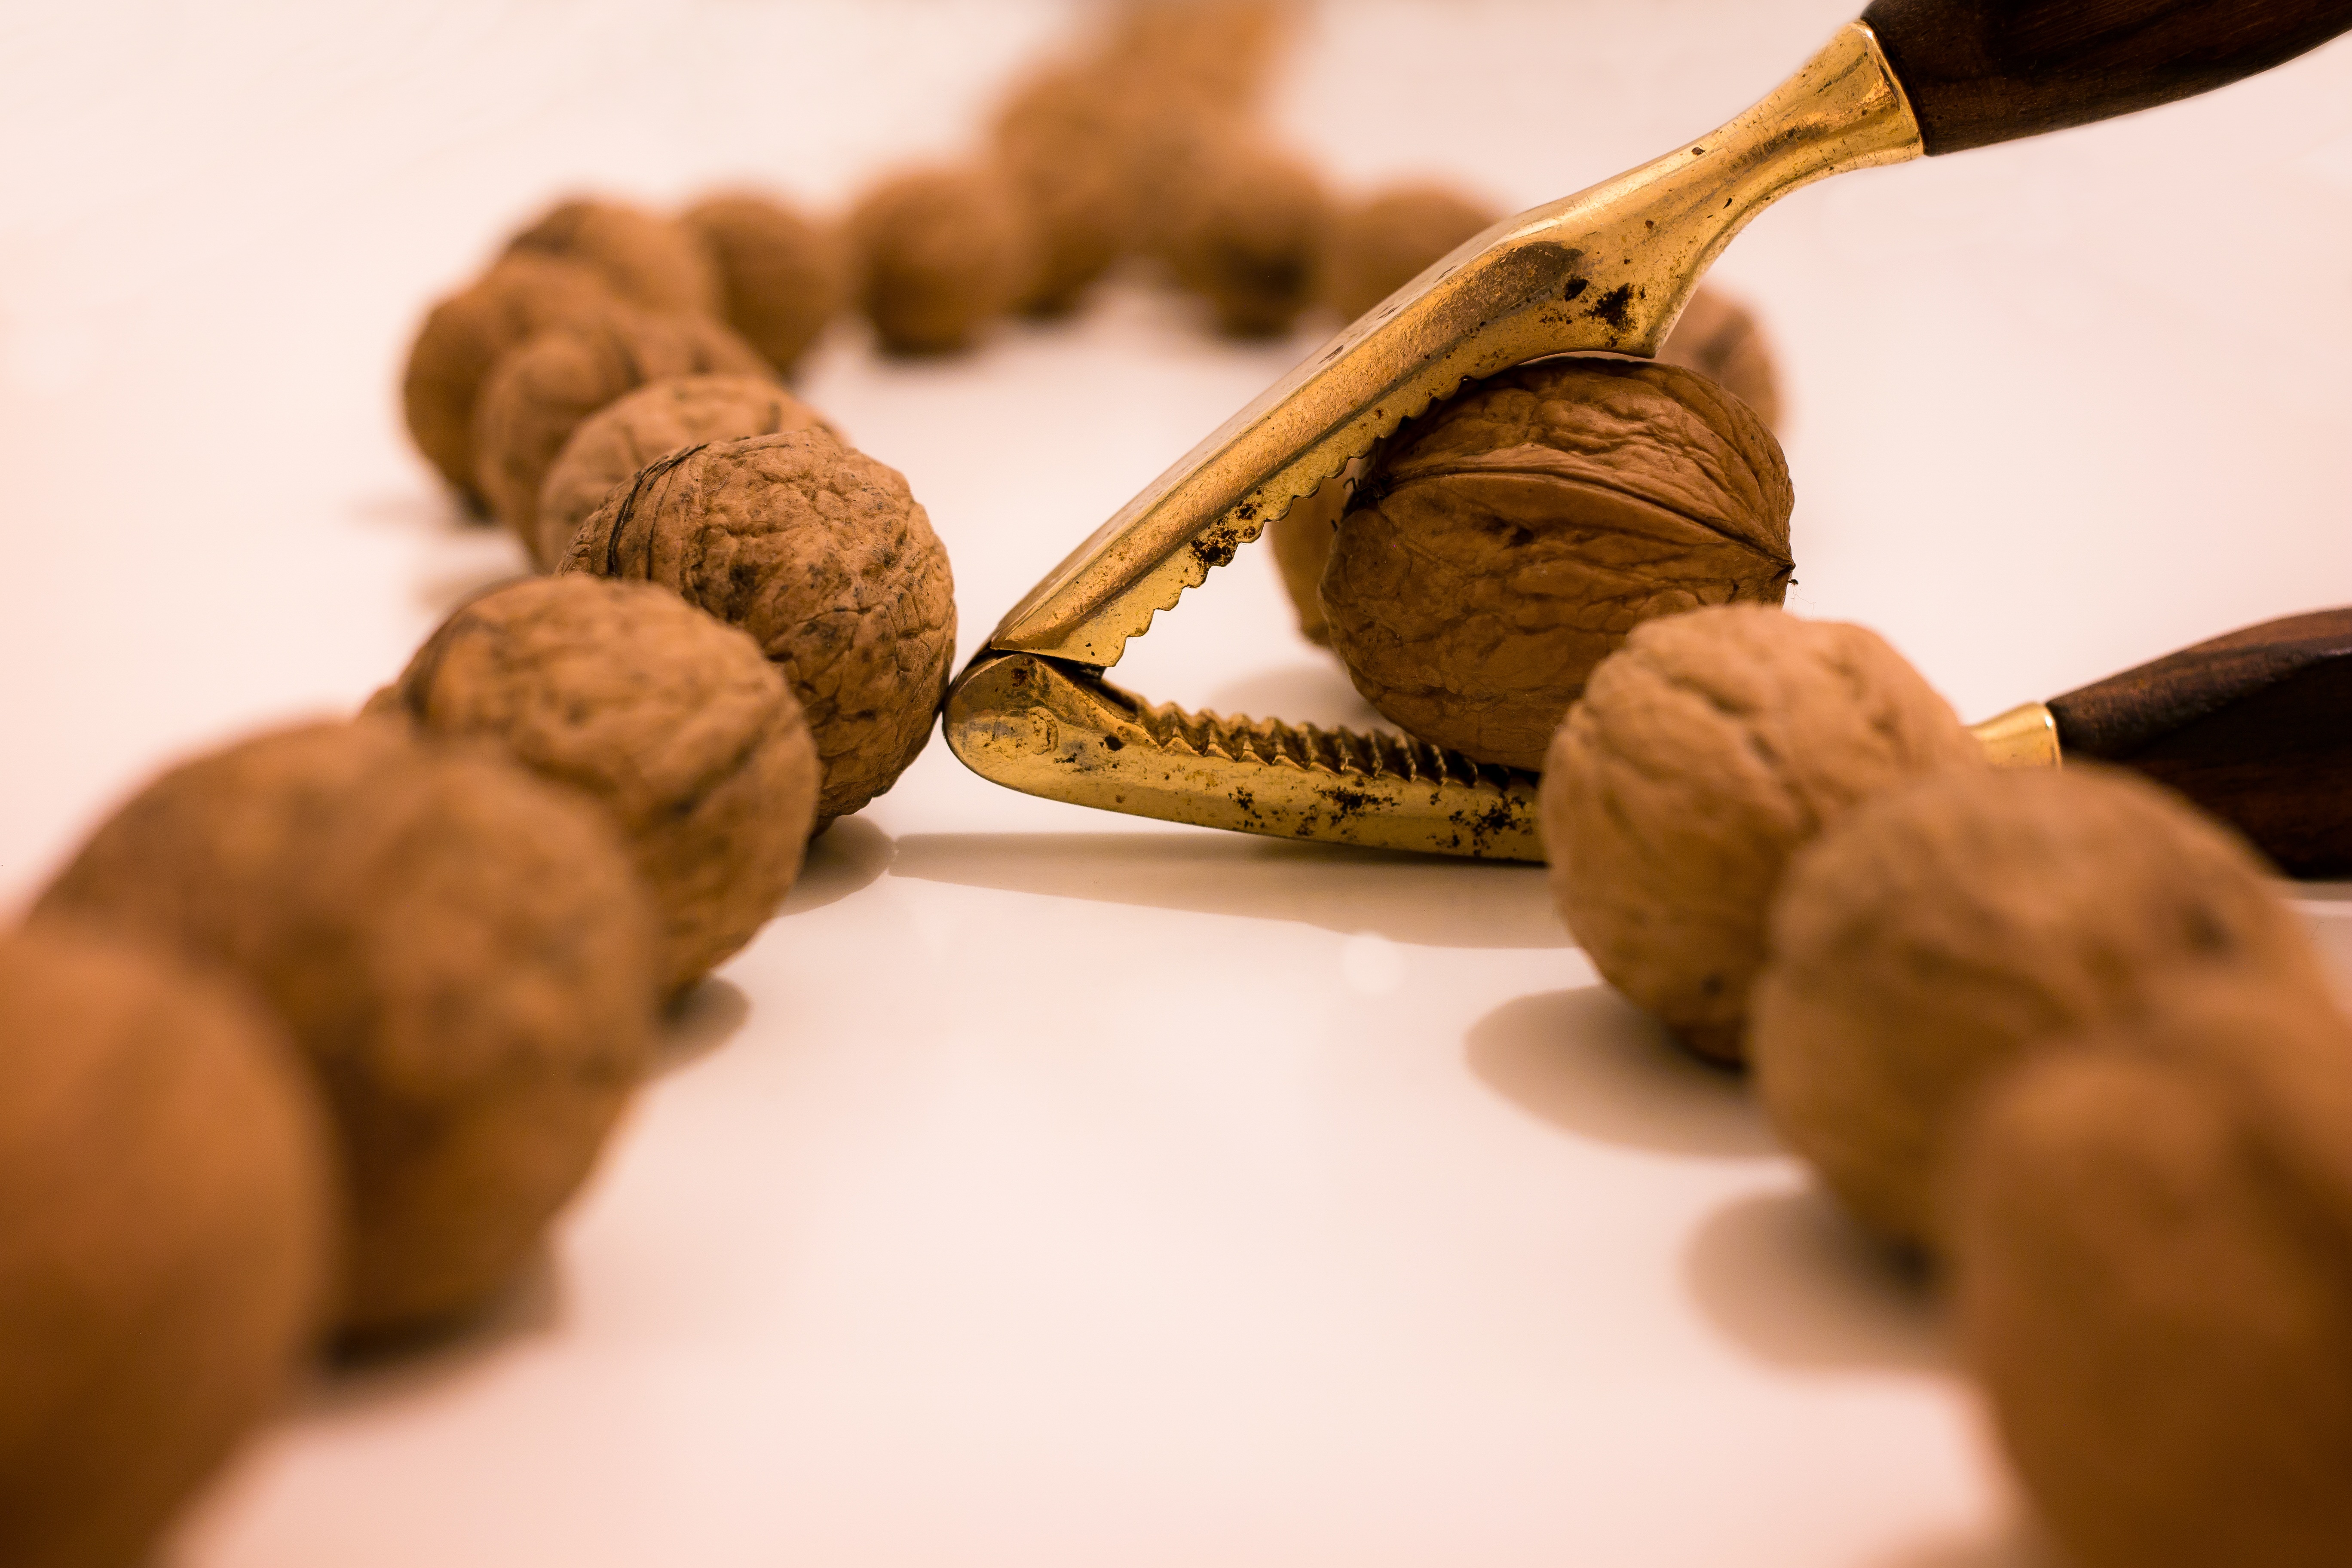
hand, open, wood, food, produce, crack, chocolate, baking, christmas, close up, advent, christmas time, nuts, fruit bowl, walnuts, macro photography, flavor, nutcracker